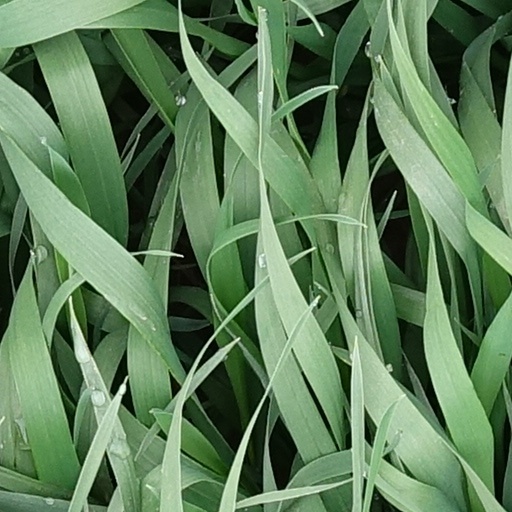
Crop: wheat